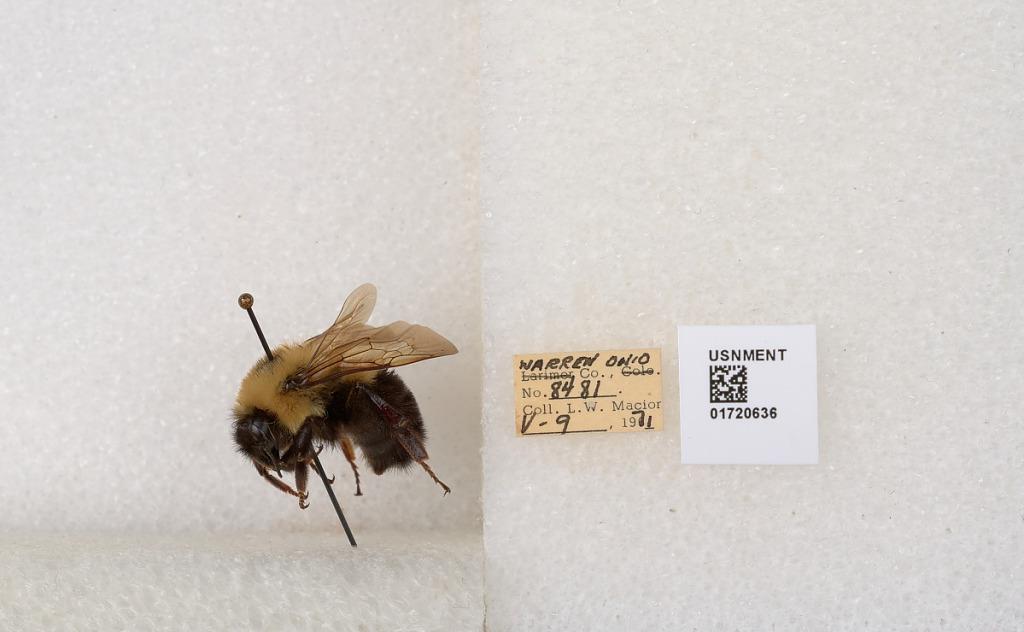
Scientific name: Bombus bimaculatus Cresson
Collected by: L. Macior
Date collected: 1971-5-9
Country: United States
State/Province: Ohio
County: Warren
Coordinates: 39.4276, -84.1668